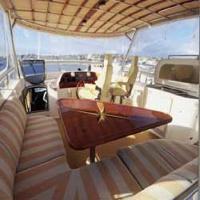
Weather: sun or clear